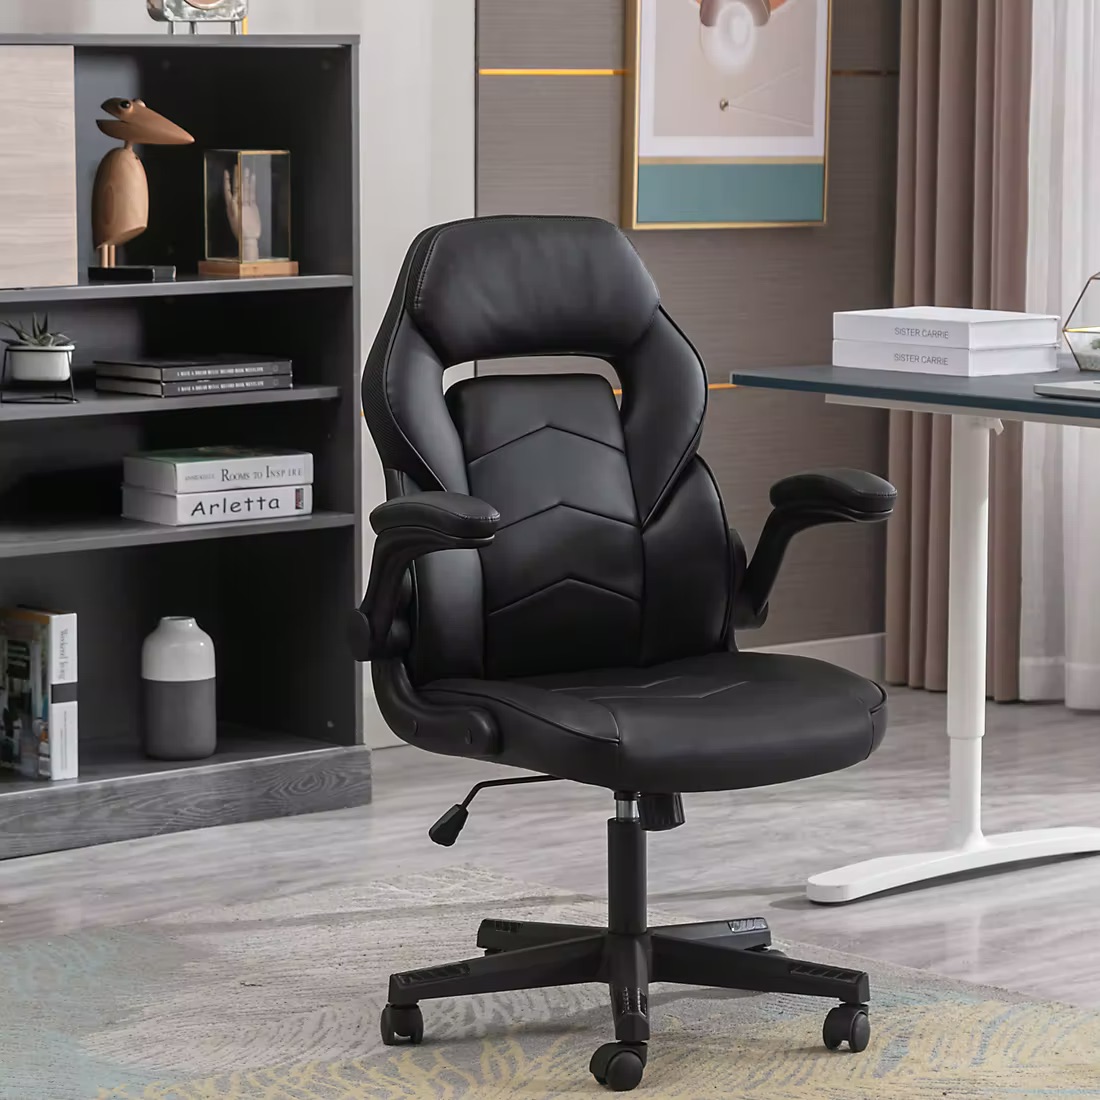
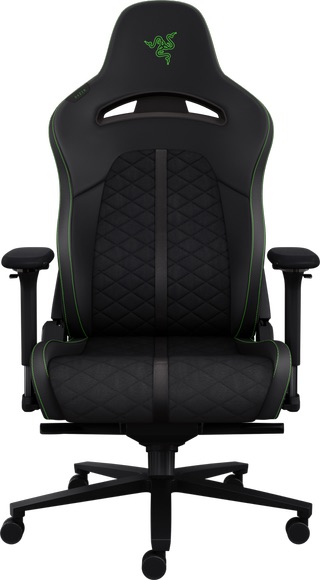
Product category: items_chair
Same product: no